Wilhelm's Portland Memorial Funeral Home

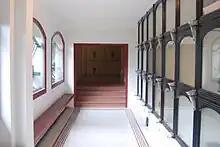
Mausoleum passageway

In subsequent decades, the crematorium expanded into a full-fledged mausoleum. Connected by vault-lined hallways, staircases, and elevators, the mausoleum faces the Willamette River and Oaks Bottom swamp, is eight stories in height, and contains over of hallways. The mausoleum features numerous marble fronts on crypts which originate from quarries in Italy, while a variety of statues and other religious sculptures throughout were made by the Italian Tavarelli Studios. One of the central statuaries in the mausoleum is a replica of Michelangelo's "La Pietà". Stained glass crafted by the Povey Brothers is incorporated throughout.